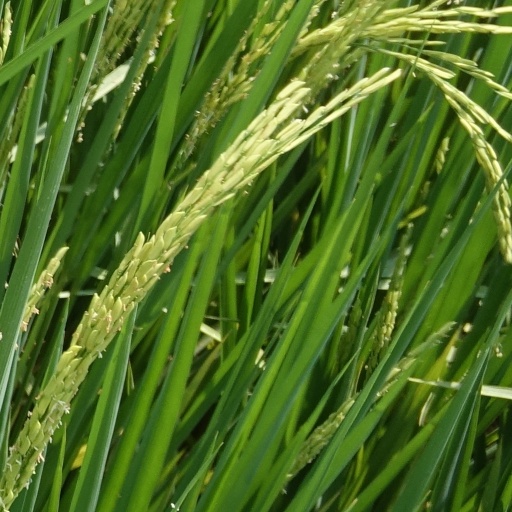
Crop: rice